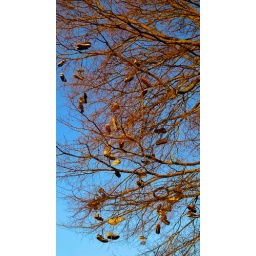
Spring must be in the air as the shoe tree at the Level is budding more shoes!